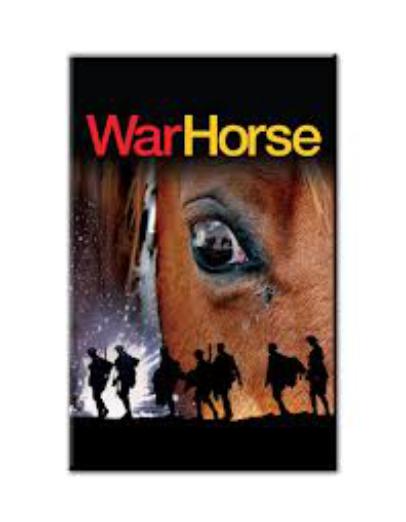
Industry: Leisure